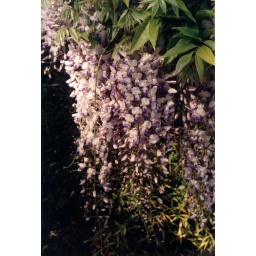
these are some hanging flowers that were in the japanese tea gardens at golden gate park in san francisco